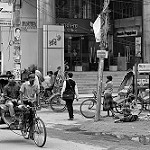
Scene: Outdoor